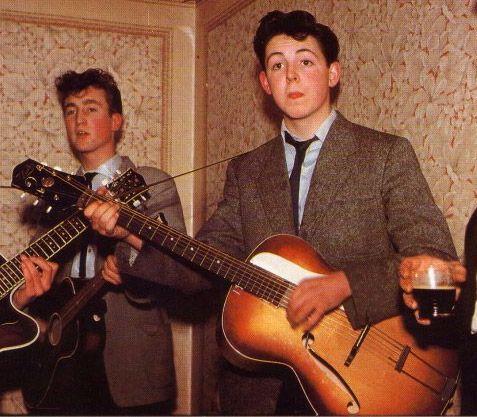
peace activist playing his first guitar , a model strung singer .